Greenawalt Building

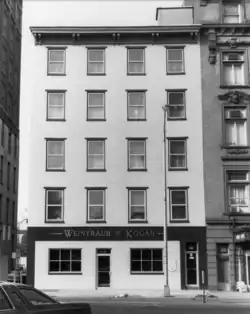
The Greenawalt Building (under the Kogan Building name) as seen in 1982

The Greenawalt Building, also known as the Kogan Building, was a former historic commercial building located in Harrisburg, Dauphin County, Pennsylvania next to Market Square. Evolving in construction but finalized in 1863, the Greenawalt Building was ultimately a five-story midrise structure that was designed in the Italianate style.